Hanoi Road

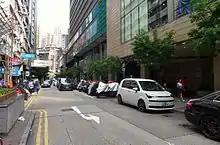
Hanoi Road in July 2016

Hanoi Road is a short road between Carnarvon Road and Mody Road in Tsim Sha Tsui, Kowloon, Hong Kong. It was built in 1892 and opened to traffic in 1893 as “East Road”. It originally started at Chatham Road. After the construction of Mody Road, the easternmost part of Hanoi Road was also named Mody Road. In 1908, the name was changed to Hanoi Road, named after the capital city of Vietnam.